Ricardo Bentín Sánchez

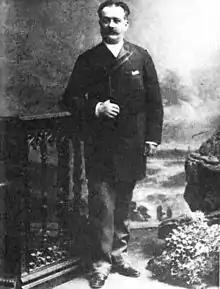
Ricardo Bentín

Ricardo Bentín Sánchez (21 September 1853 – 22 September 1921) was a Peruvian politician, soldier and businessman. He participated in the Peruvian resistance during the Pacific War. He became President of the Congress of the Republic (1913) and First Vice President of the Republic (1915-1919).